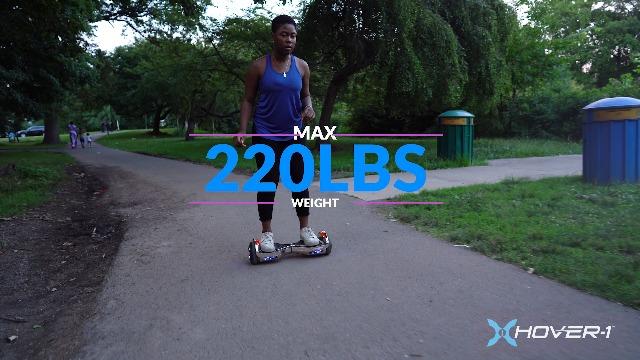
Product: HOVER-1 Chrome Electric Hoverboard Scooter
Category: Sports & Outdoors | Outdoor Recreation | Skates, Skateboards & Scooters | Scooters & Equipment | Scooters | Self Balancing Scooters
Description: Two 150W motor: Battery capacity: 24V, 4.0 Ah, with overcharge and discharge protection.
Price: $199.00
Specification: Product Dimensions:         26 x 10 x 10 inches ; 1.5 pounds    |Shipping Weight: 22.1 pounds (View shipping rates and policies)|ASIN: B07FDMN2G6|Item model number: HY-CHR-RSE|Batteries 1 Lithium ion batteries required. (included)|    #210    in Self Balancing Scooters